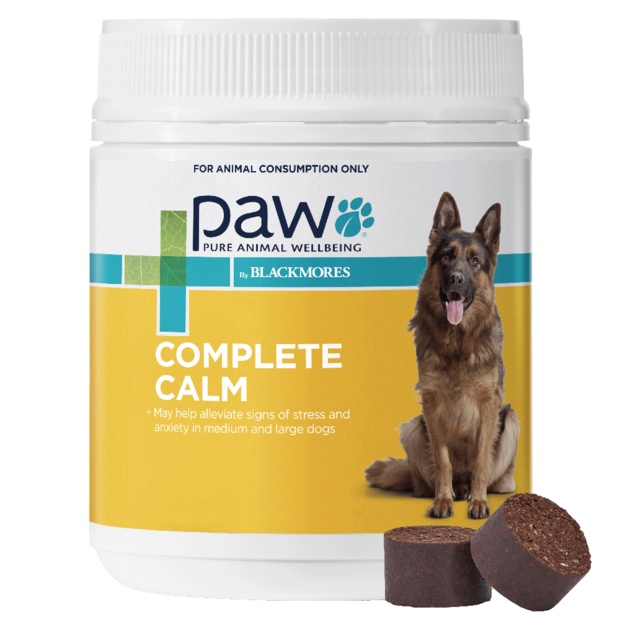
PAW Complete Calm 300g
Help your furry friend maintain calmness and overall well-being with PAW Blackmores Complete Calm Chews. These tasty supplements are expertly crafted to support your dogs nervous function and general health. Features Formulated with Tryptophan to assist in stabilizing mood Nutrient-rich with vitamins and minerals for holistic health benefits Helps to maintain a calm demeanor in canines, potentially reducing stress and anxiety-related behavior Made with real Salmon and Chickpea flavor for a palatable taste dogs love Specifications Up to 10kg: 1 chew 10-25kg: 2 chews Over 25kg: 3 chews Recommended for daily use to maintain optimal results Developed by veterinarians for safe and effective use Pet Suitability & Product Care Especially beneficial for dogs prone to mild anxiety or periodic stress Not suitable for consumption by puppies under 12 weeks of age Preserve freshness by storing in a cool, dry location out of direct sunlight
Brand: Paw
Category: Animals & Pet Supplies > Pet Supplies > Pet Medicine > Anxiety Relief